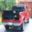
Label: truck